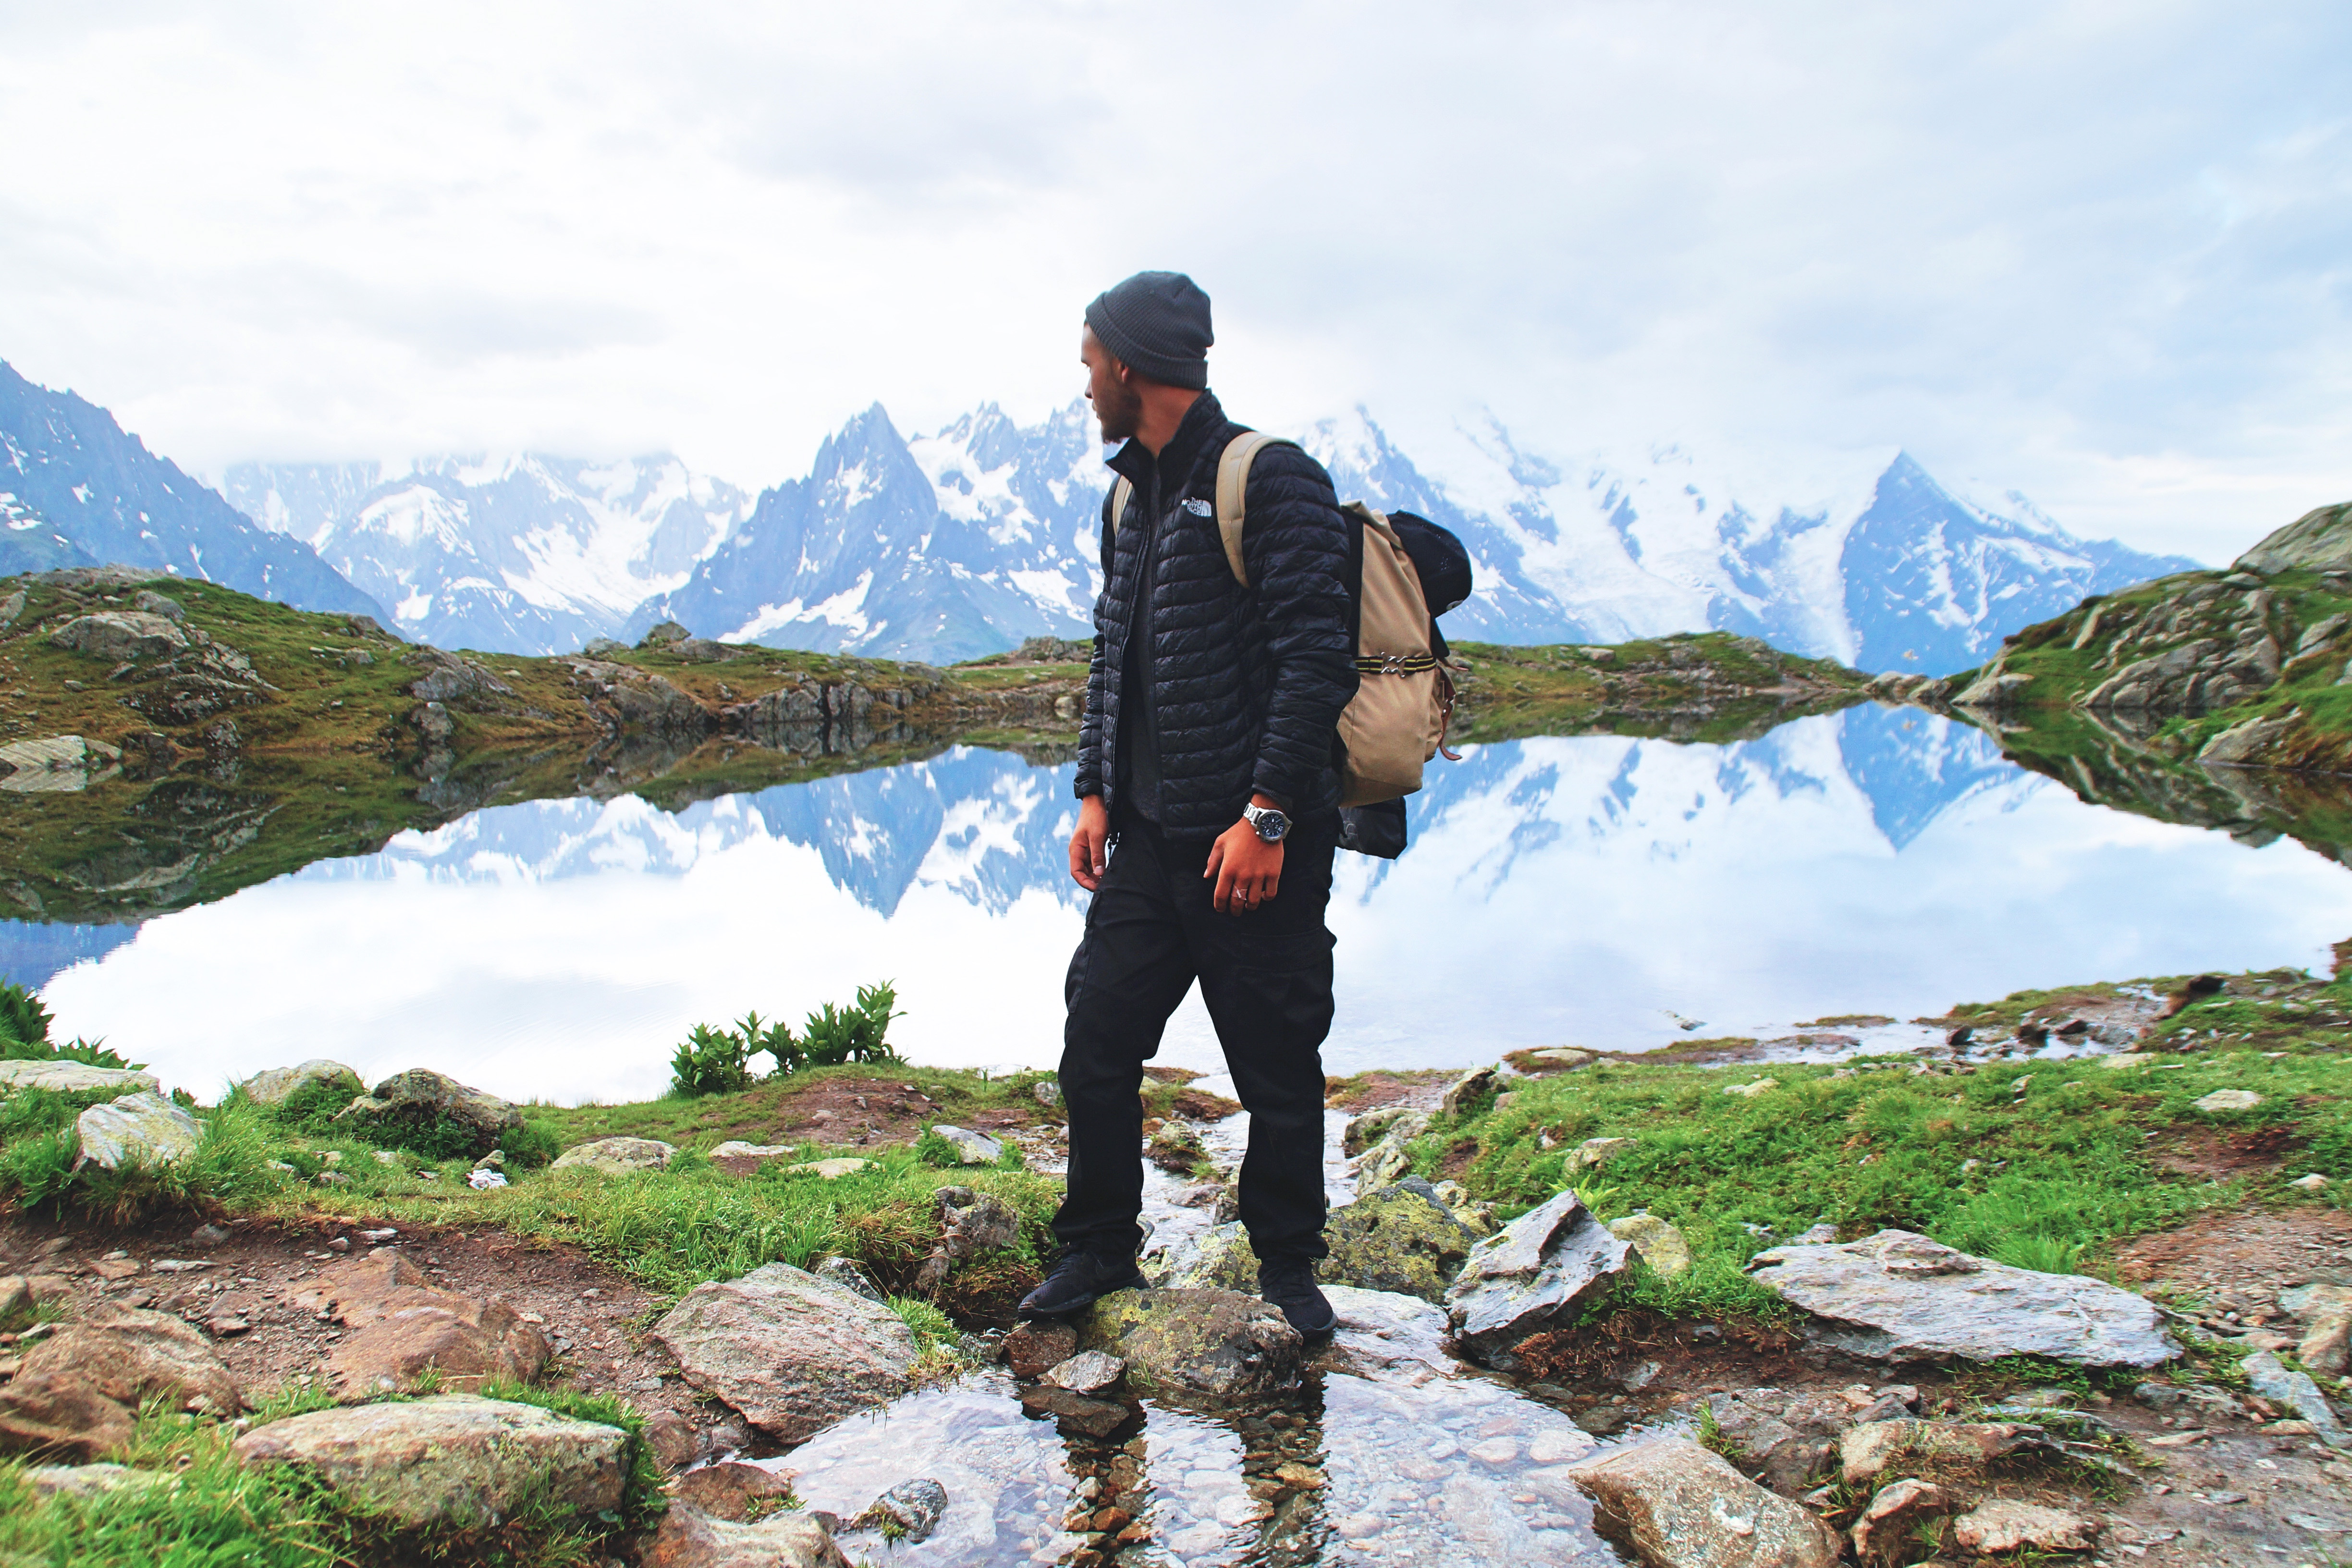
mountainous landforms, mountain, wilderness, water, mountain range, highland, fjord, lake, adventure, tarn, fell, alps, ridge, glacial lake, tourism, recreation, national park, outerwear, landscape, rock, vacation, moraine, hill, glacial landform, watercourse, river, travel, reflection, hill station, valley, leisure, walking, hiking, backpacking